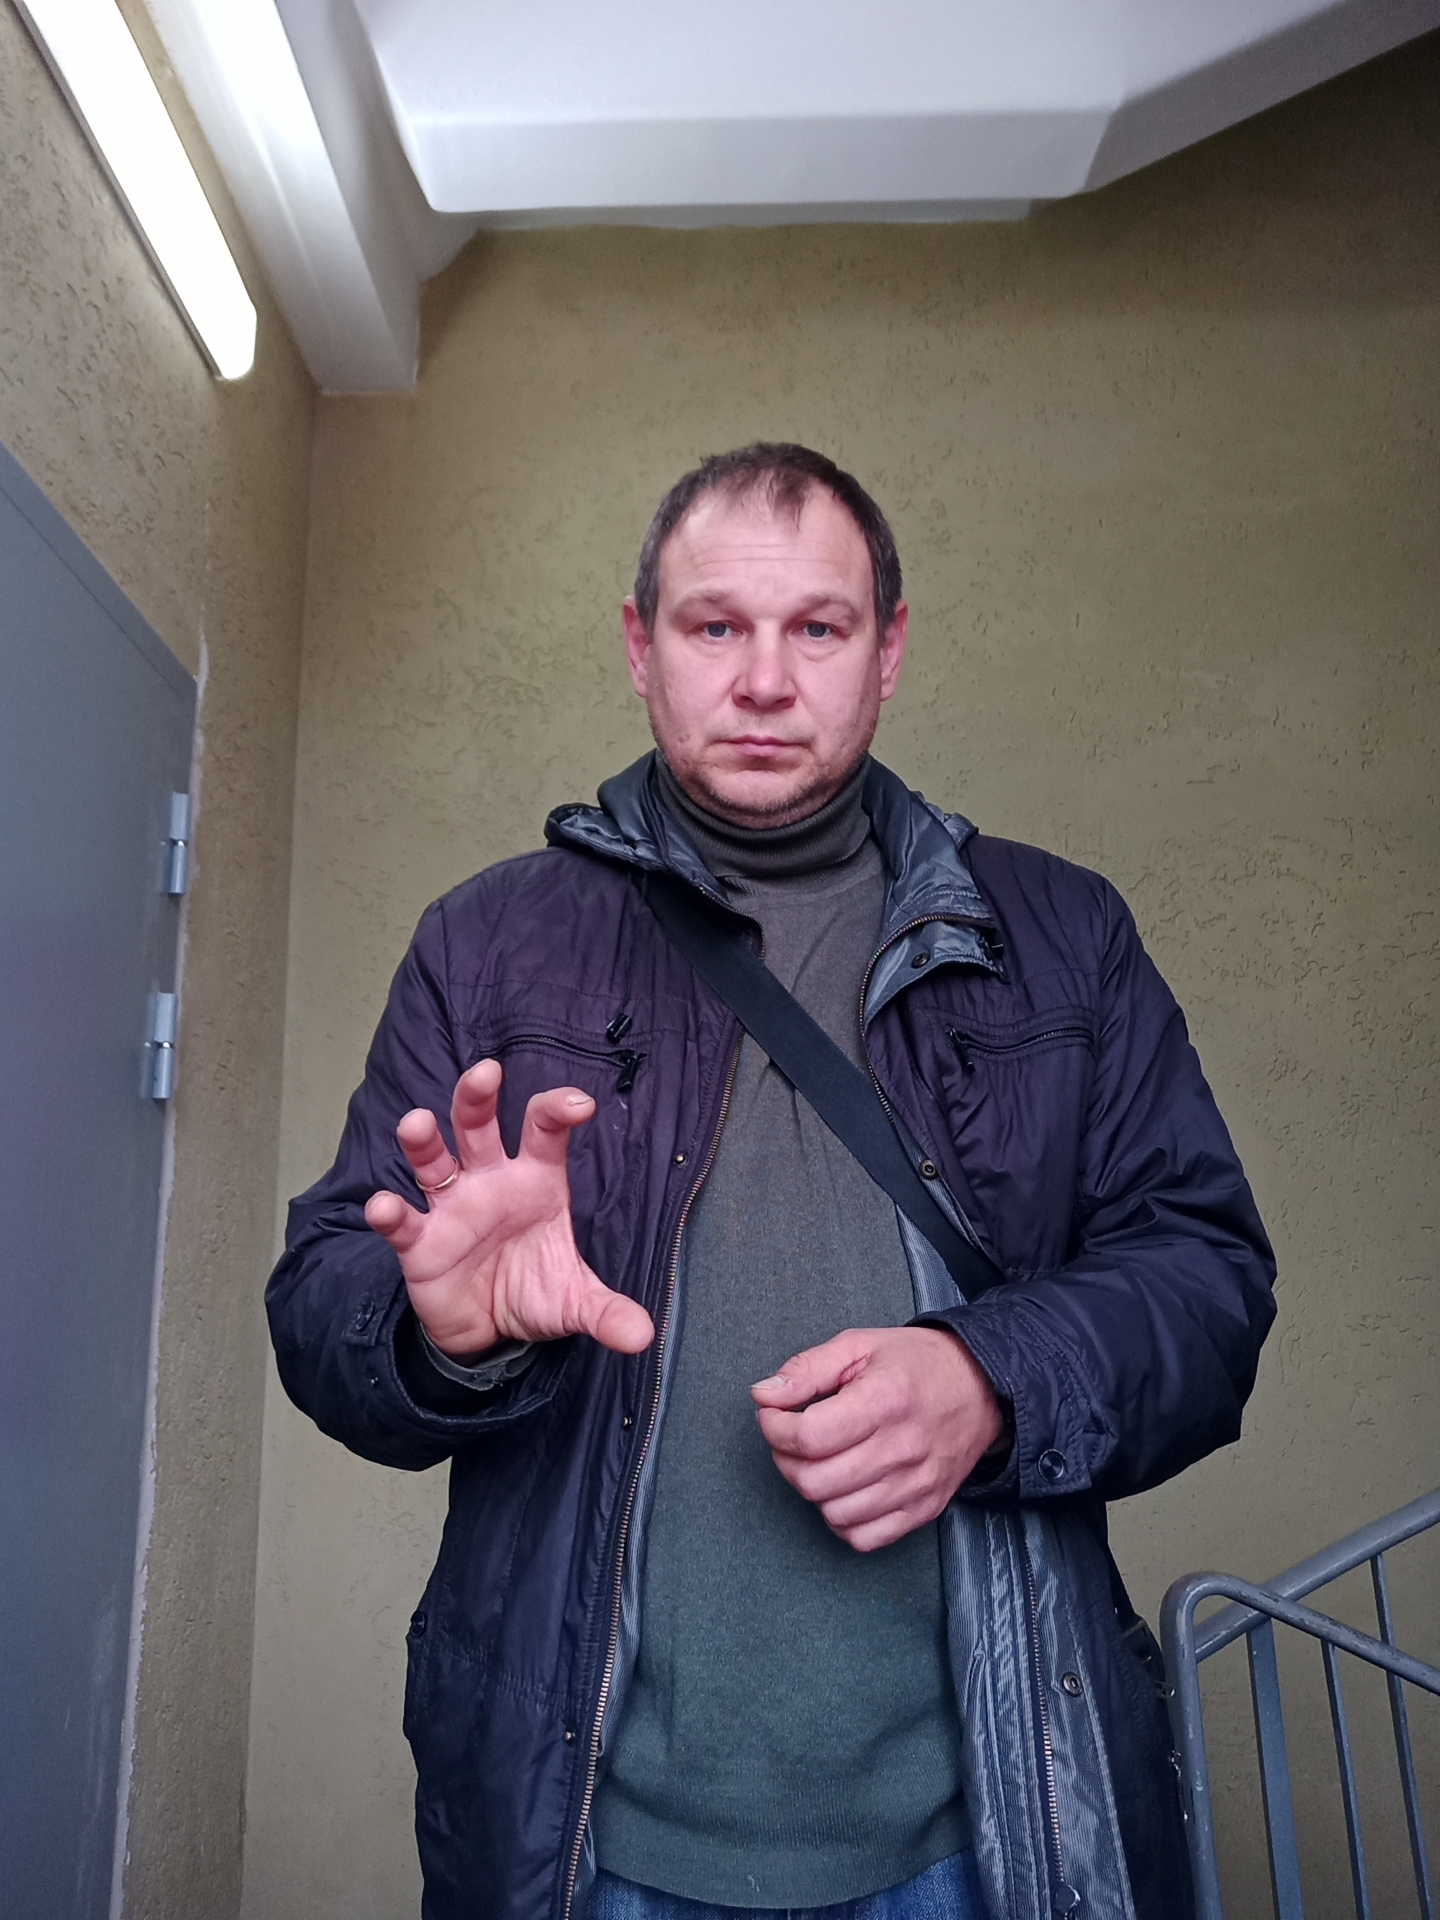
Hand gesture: grabbing